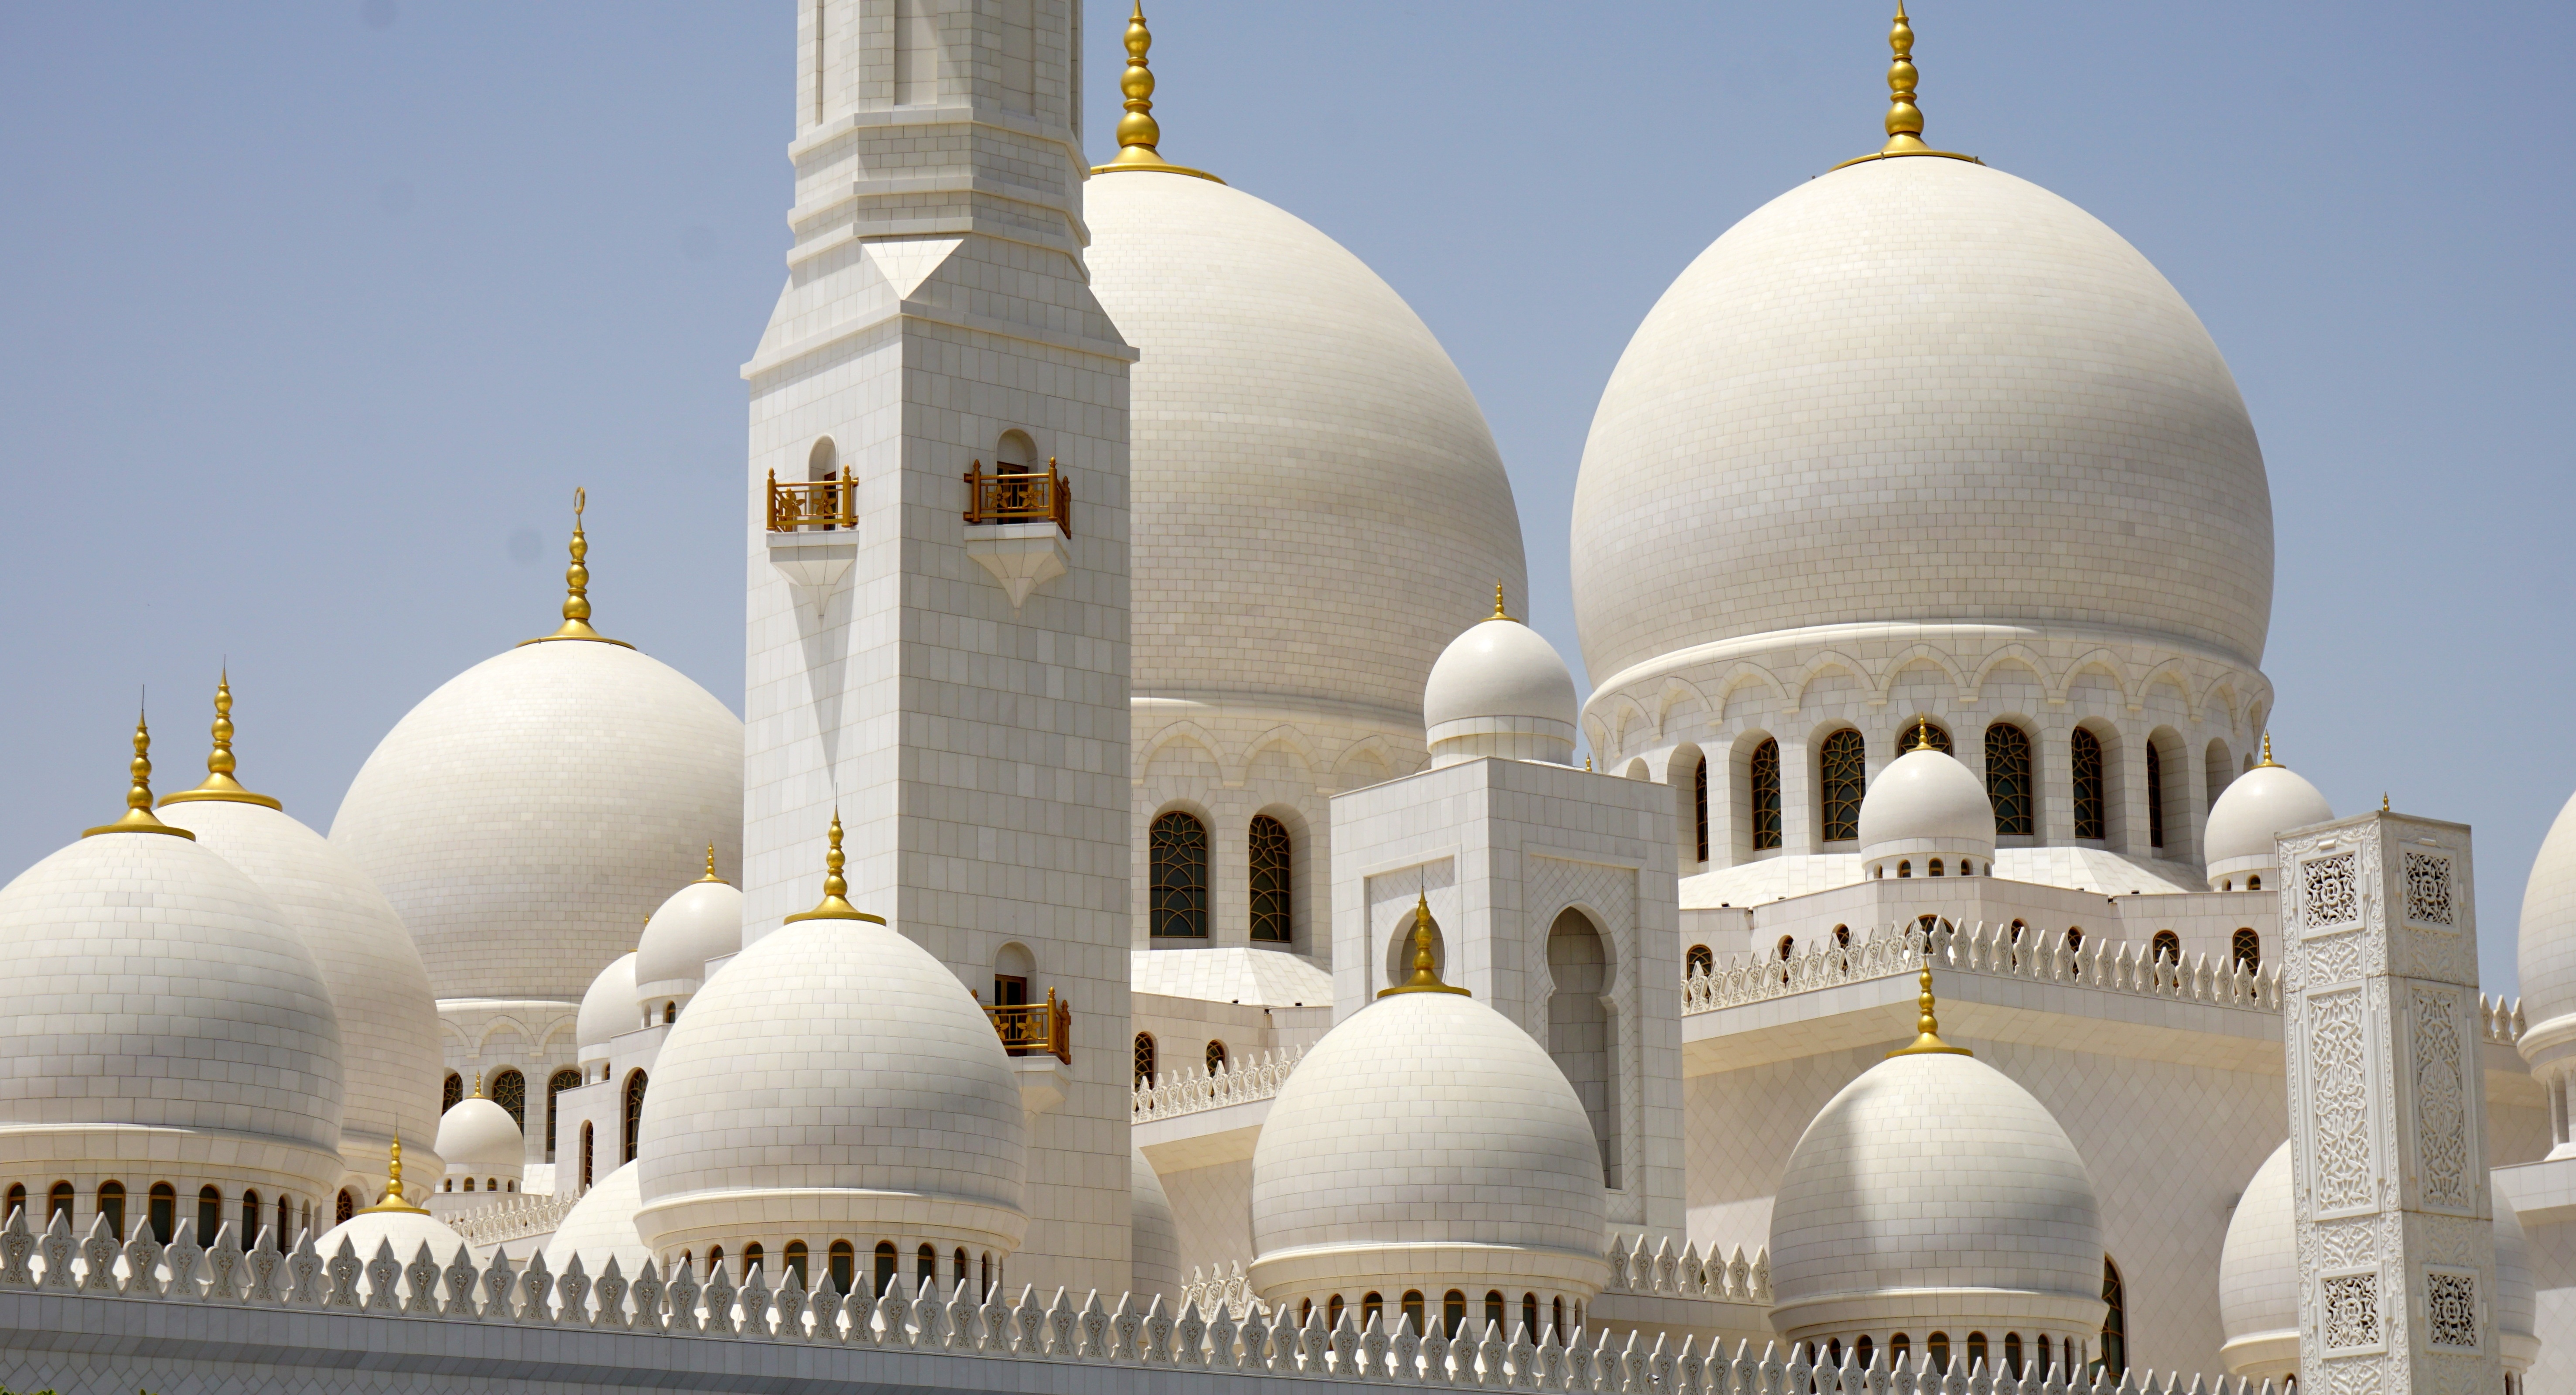
building, religion, landmark, place of worship, observatory, mosque, dome, stupa, abu dhabi, sheikh zayed, grand mosque, white mosque, mecca, byzantine architecture